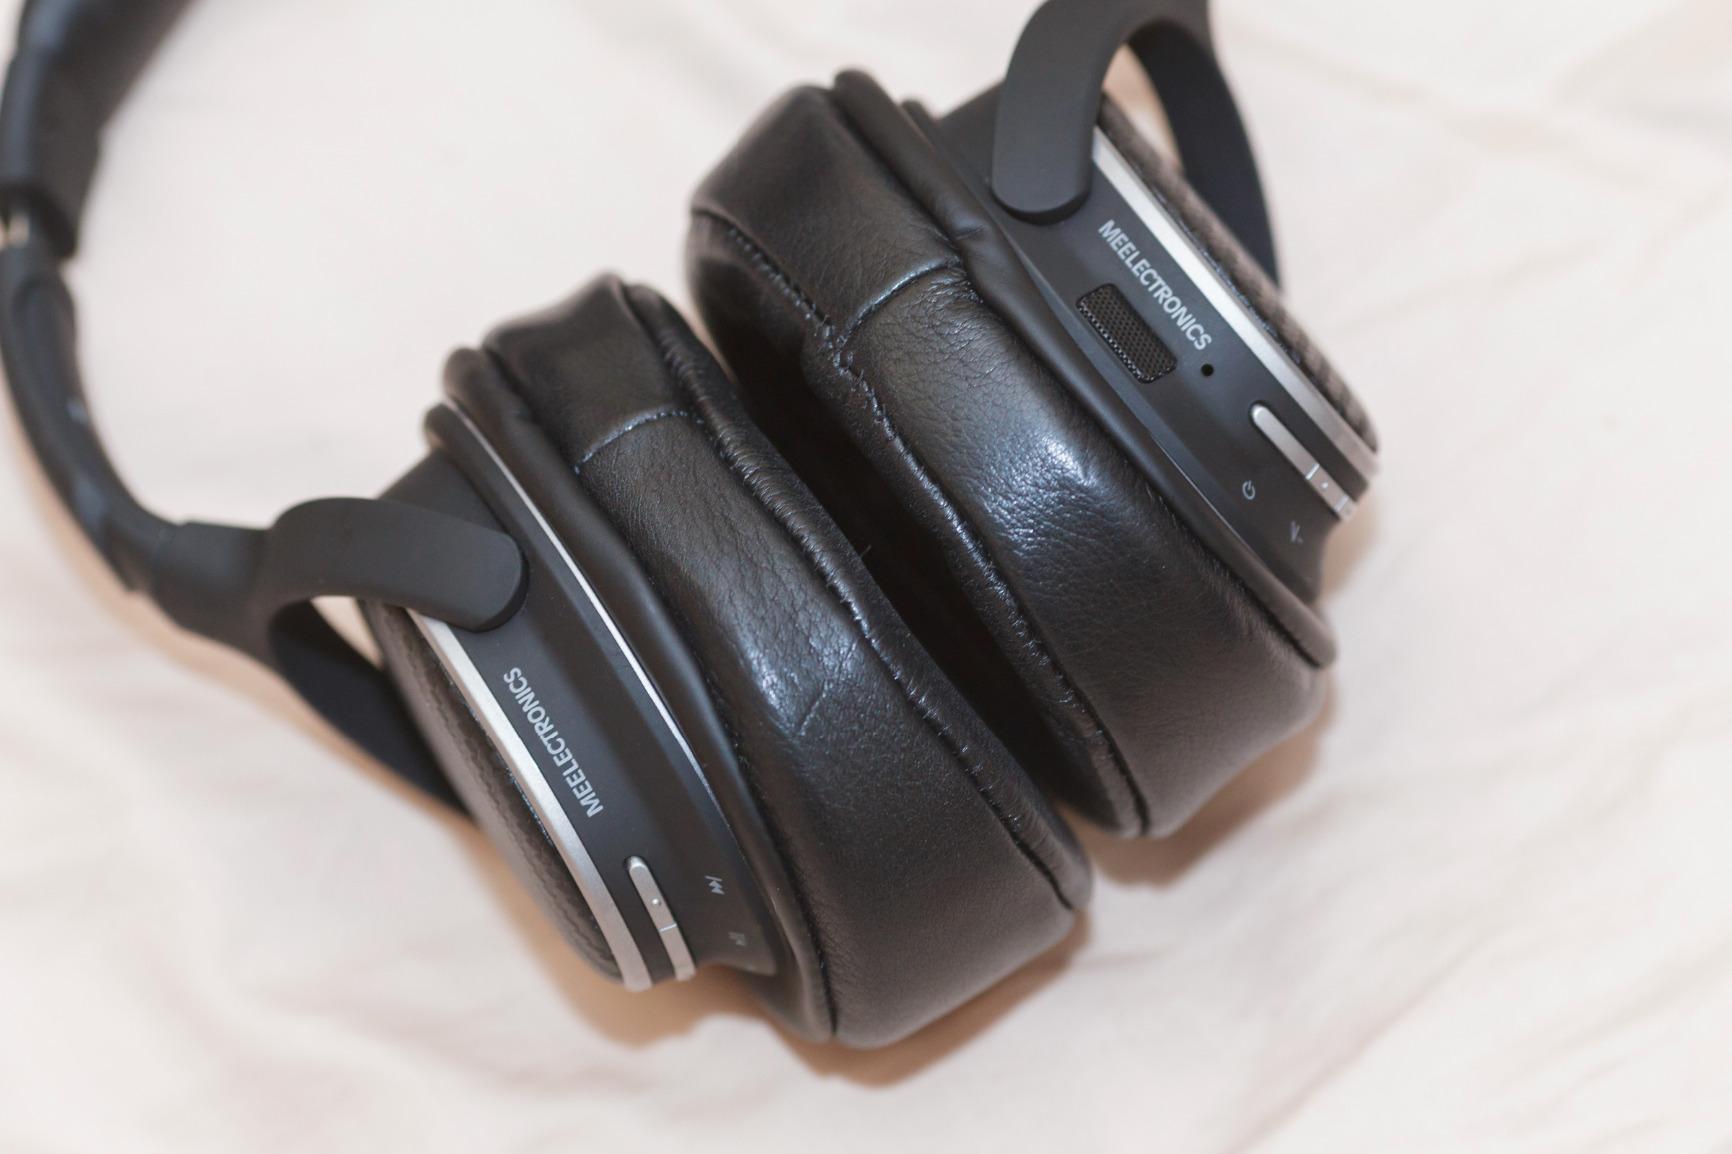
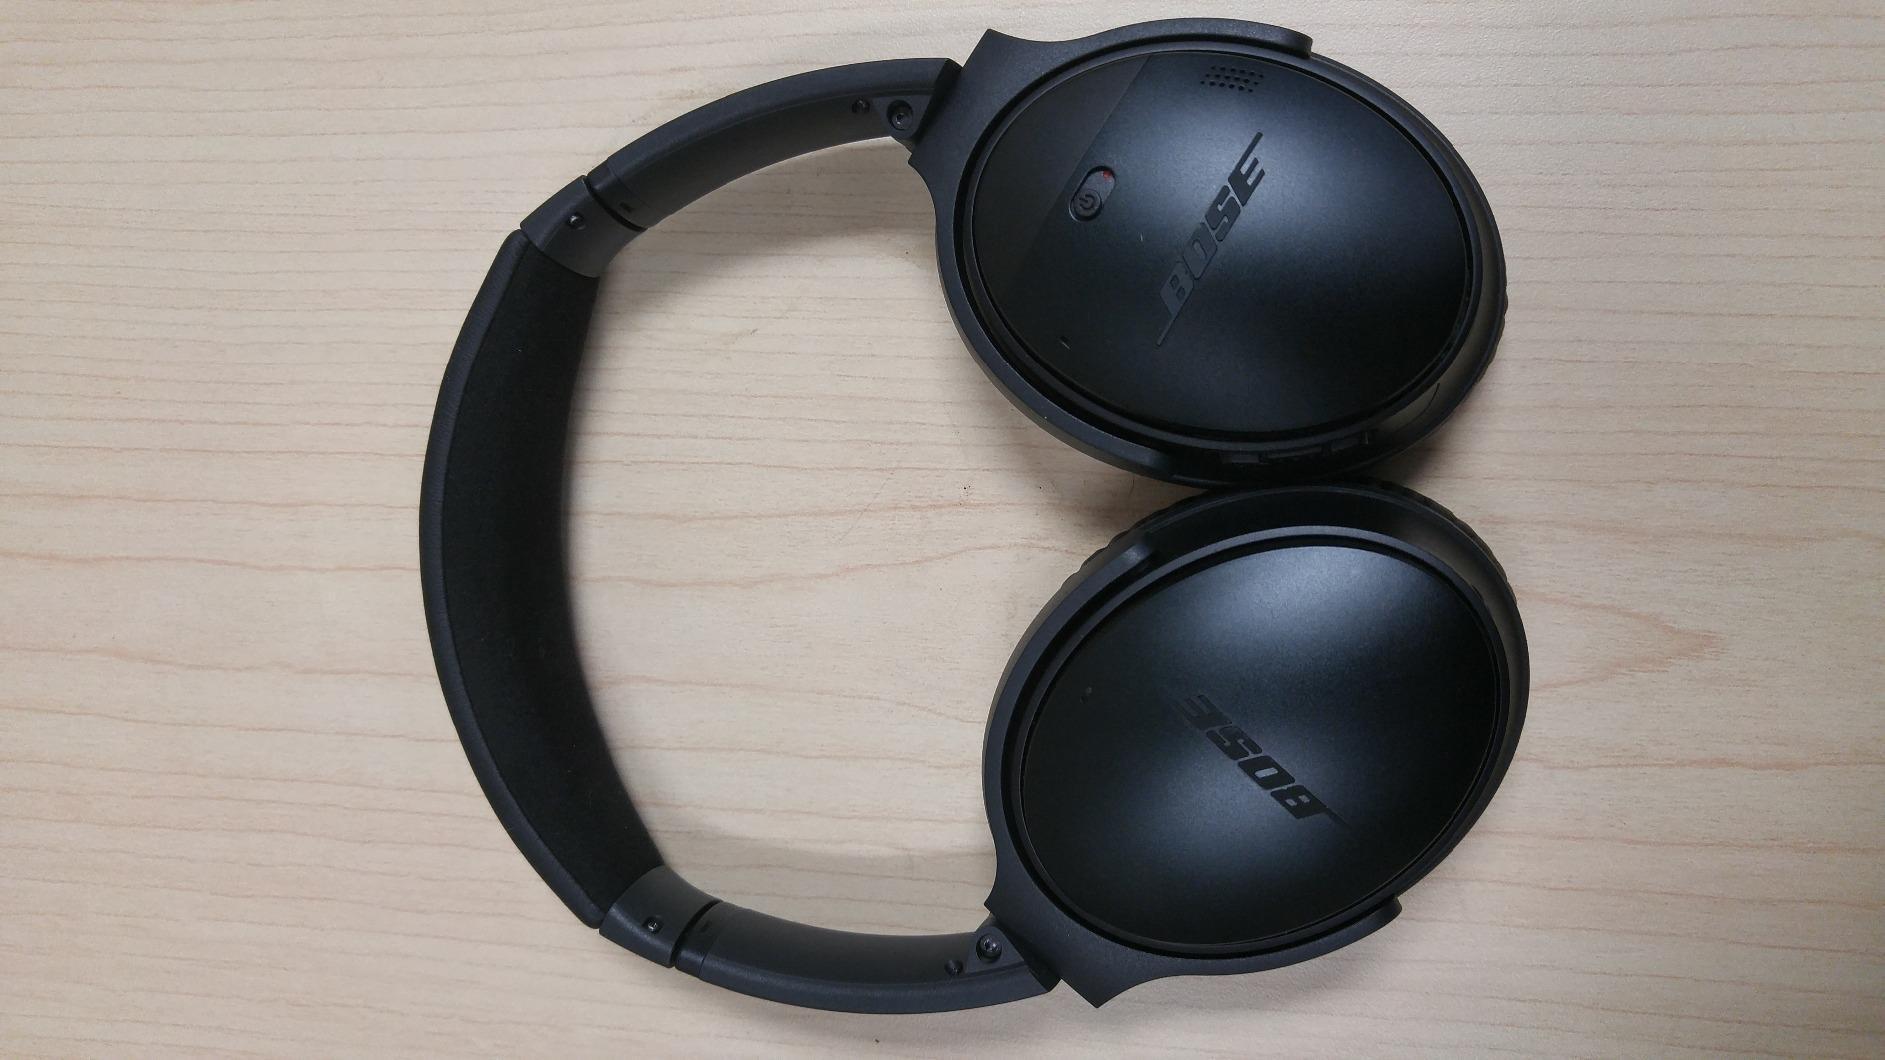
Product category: headphones
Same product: no